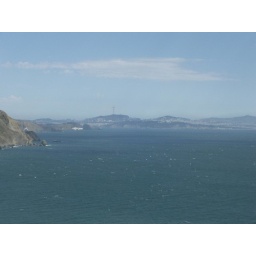
taken from highway 1, near stinson beach